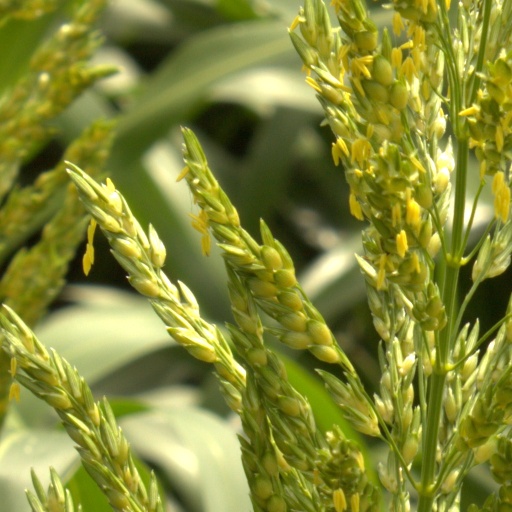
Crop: sorghum